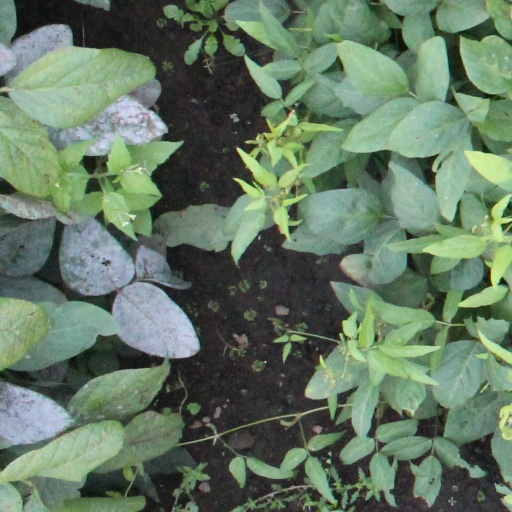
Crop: soybean